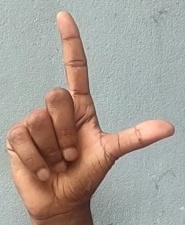
ASL sign: L